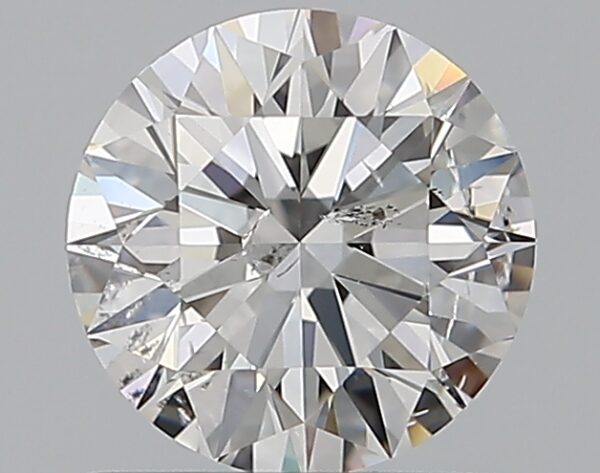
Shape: round
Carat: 0.73
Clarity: SI2
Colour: F
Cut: EX
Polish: EX
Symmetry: EX
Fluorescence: N
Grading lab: GIA
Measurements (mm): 5.73 x 5.77 x 3.56